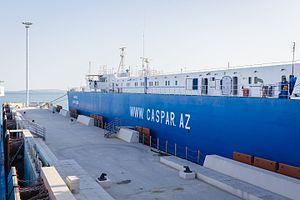
Le port de Bakou est un port maritime situé dans la baie de Bakou, sur la côte de la ville de Bakou, en Azerbaïdjan. L'entrée principale fait face à l'avenue Neftchiler.